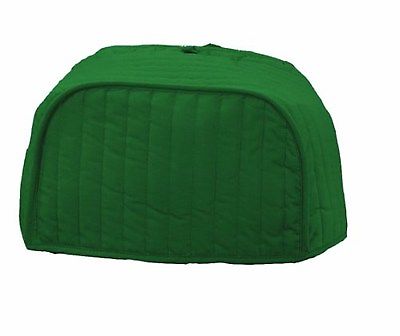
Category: toaster